Ravidas

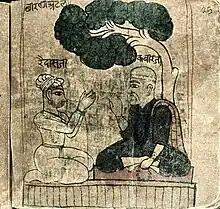
Manuscript folio painting of Ravidas (left) and Kabir (right) seated under a tree

Most scholars believe that Ravidas met Guru Nanak, the founder of Sikhism. He is revered in the Sikh scripture, and 41 of Ravidas' poems are included in the Adi Granth. These poems are one of the oldest attested source of his ideas and literary works. Another substantial source of legends and stories about the life of Ravidas is the hagiography in the Sikh tradition, the "Premambodha". This text, composed over 170 years after Ravidas' death, in 1693, includes him as one of the seventeen saints of Indian religious tradition. The 17th-century Nabhadas's Bhaktamal, and the "Parcais" of Anantadas, both contain chapters on Ravidas. Other than these, the scriptures and texts of Sikh tradition and the Hindu Dadupanthi traditions, most other written sources about the life of Ravidas, including by the Ravidasi (followers of Ravidas), were composed in the early 20th century, or about 400 years after his death.